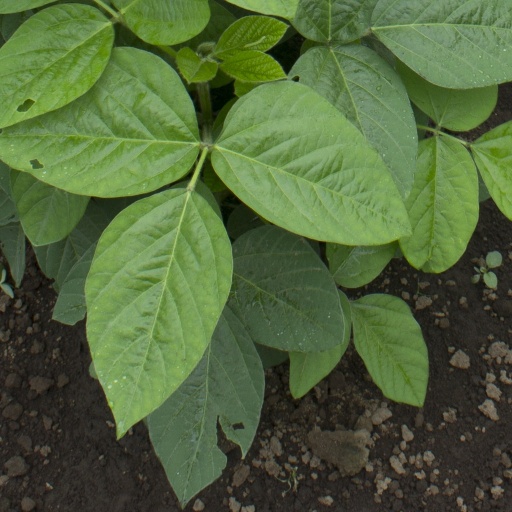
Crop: soybean